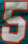
Number: 5